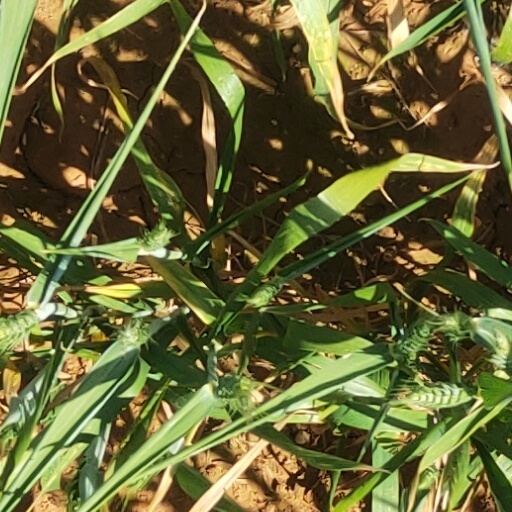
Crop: wheat